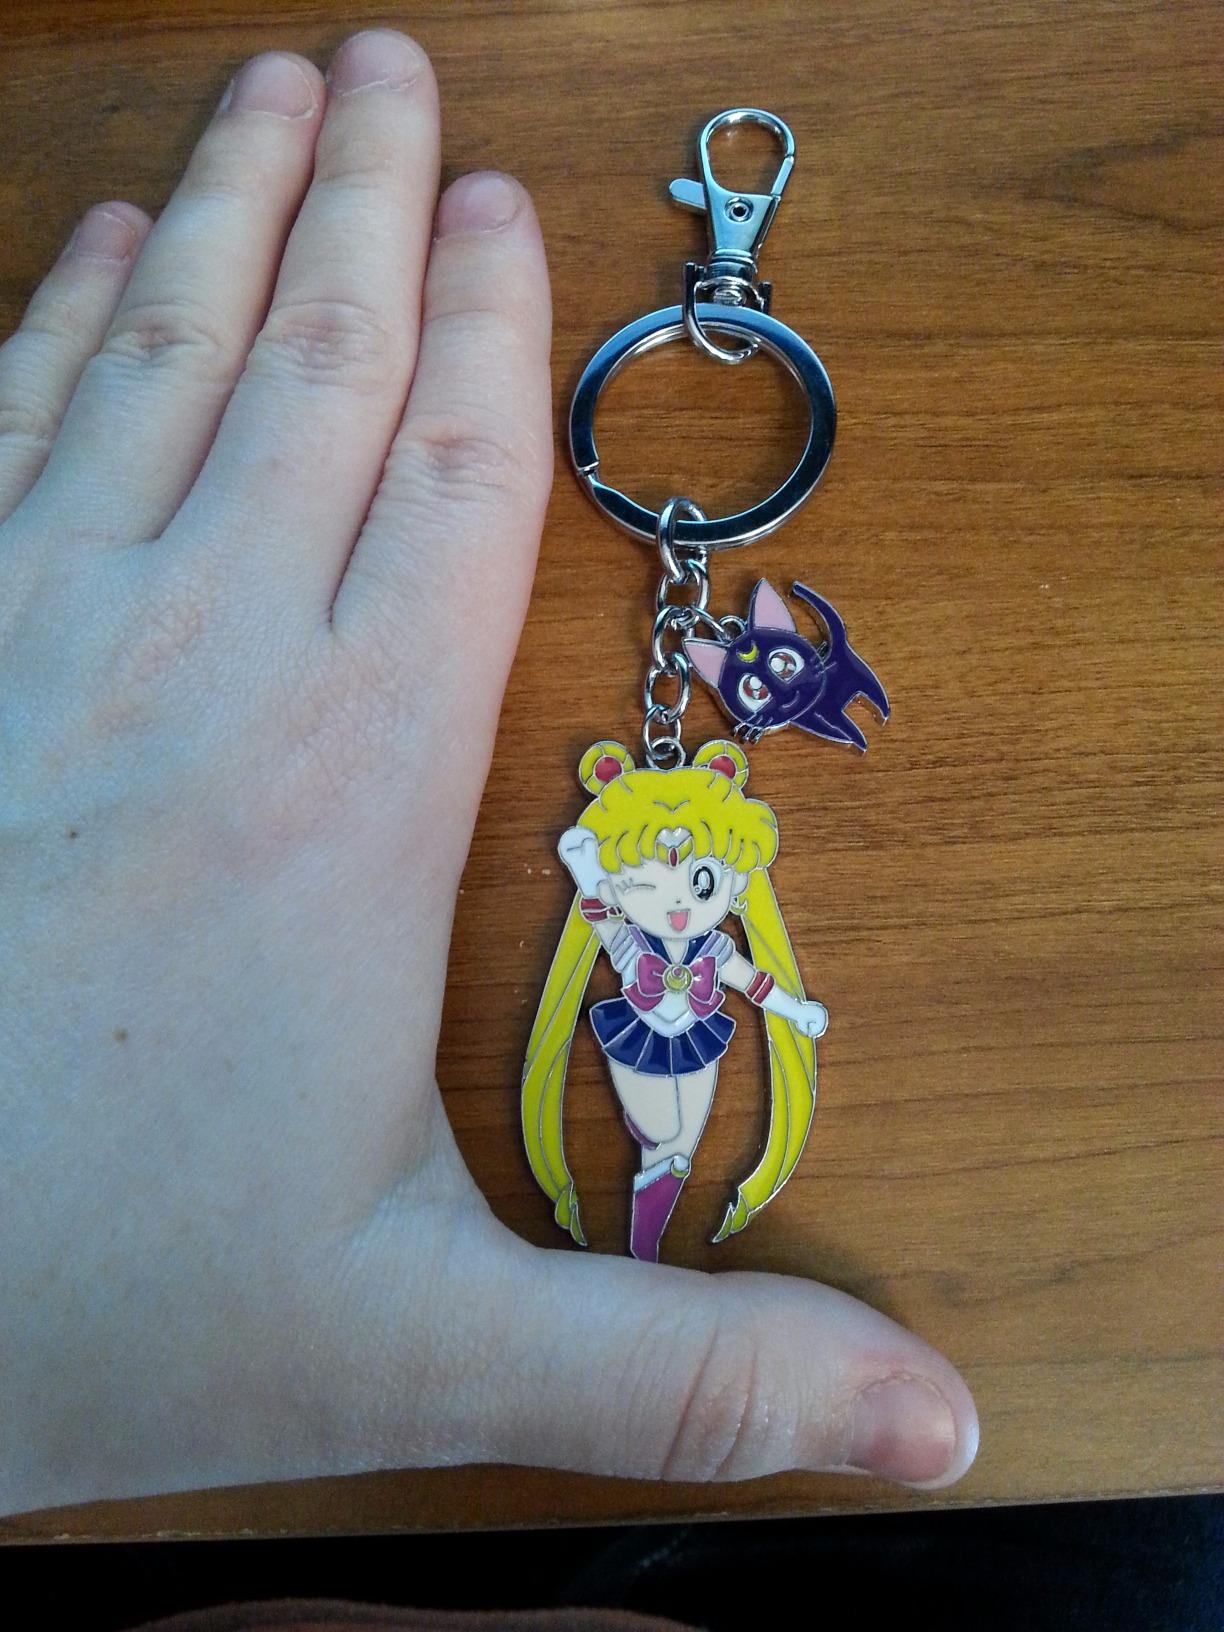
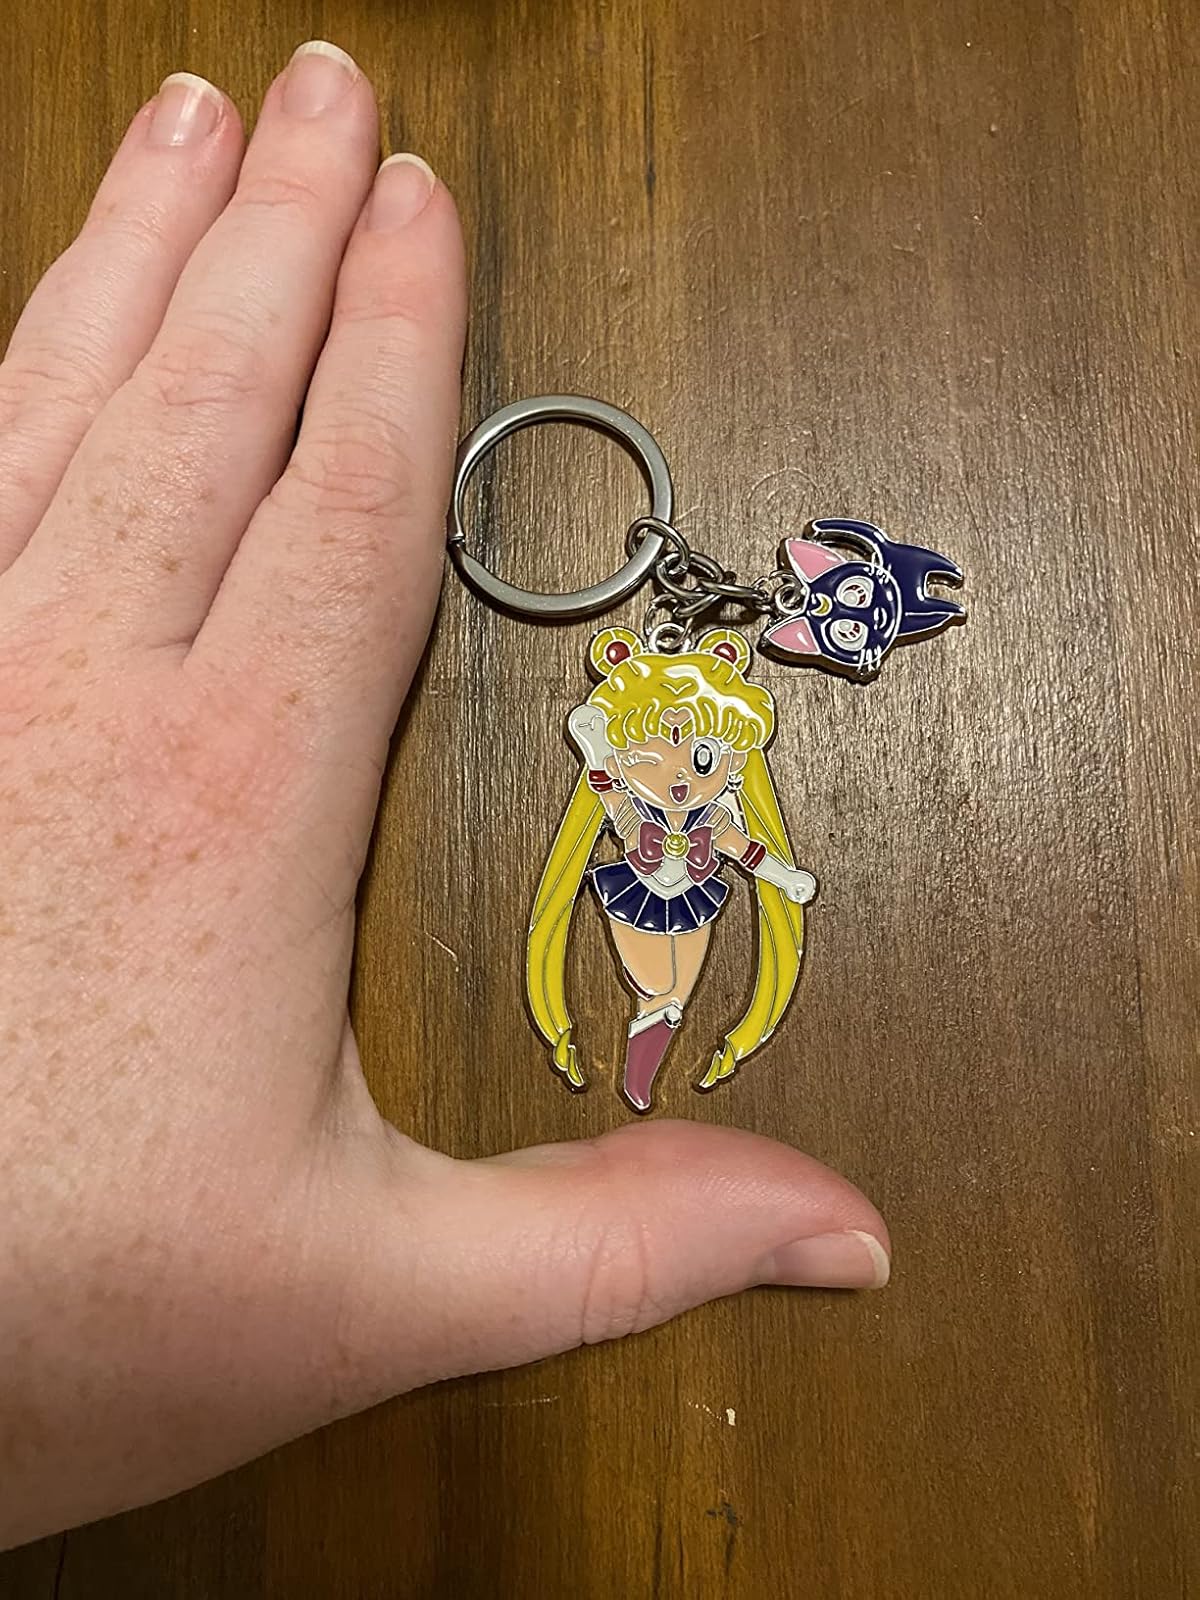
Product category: accessories_keychain
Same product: yes